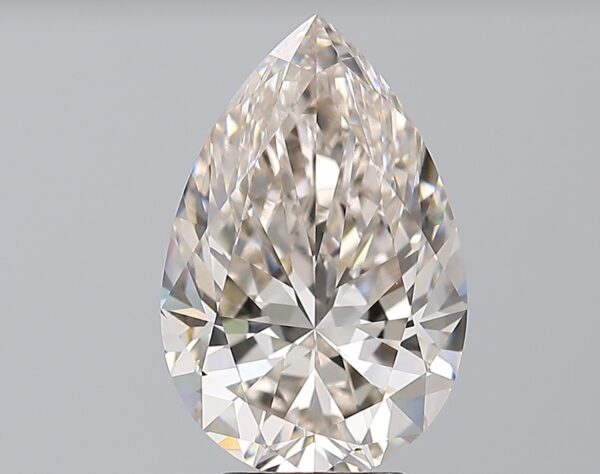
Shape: pear
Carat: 4.21
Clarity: VVS2
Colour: K
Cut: EX
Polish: EX
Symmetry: EX
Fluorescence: N
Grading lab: GIA
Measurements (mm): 13.64 x 8.95 x 5.67